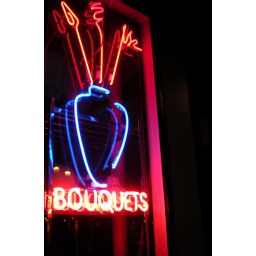
Bouquets sign in the window of a flower shop in downtown Denver.